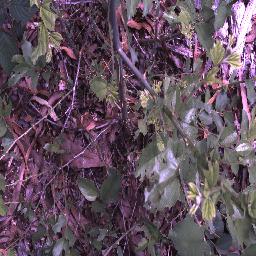
Label: chinee_apple